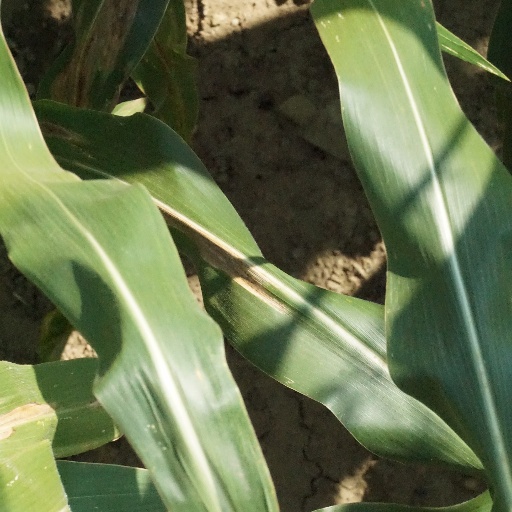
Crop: maize; corn